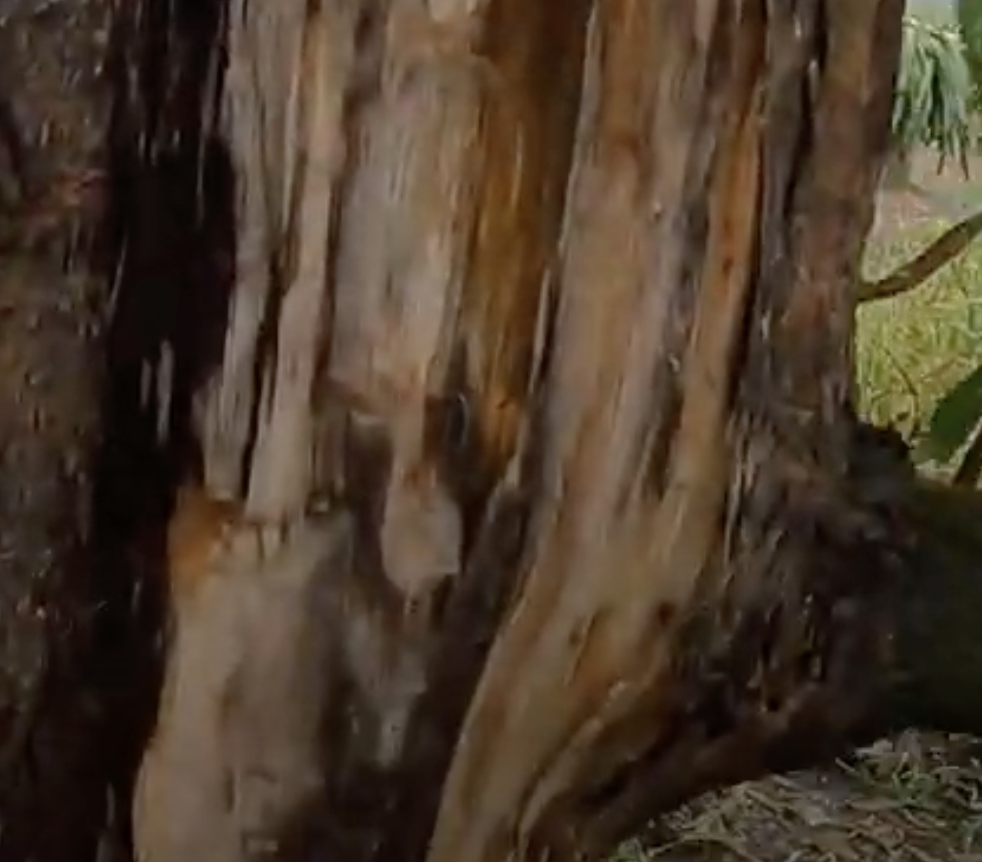
Label: stem_cracking_ gummosis